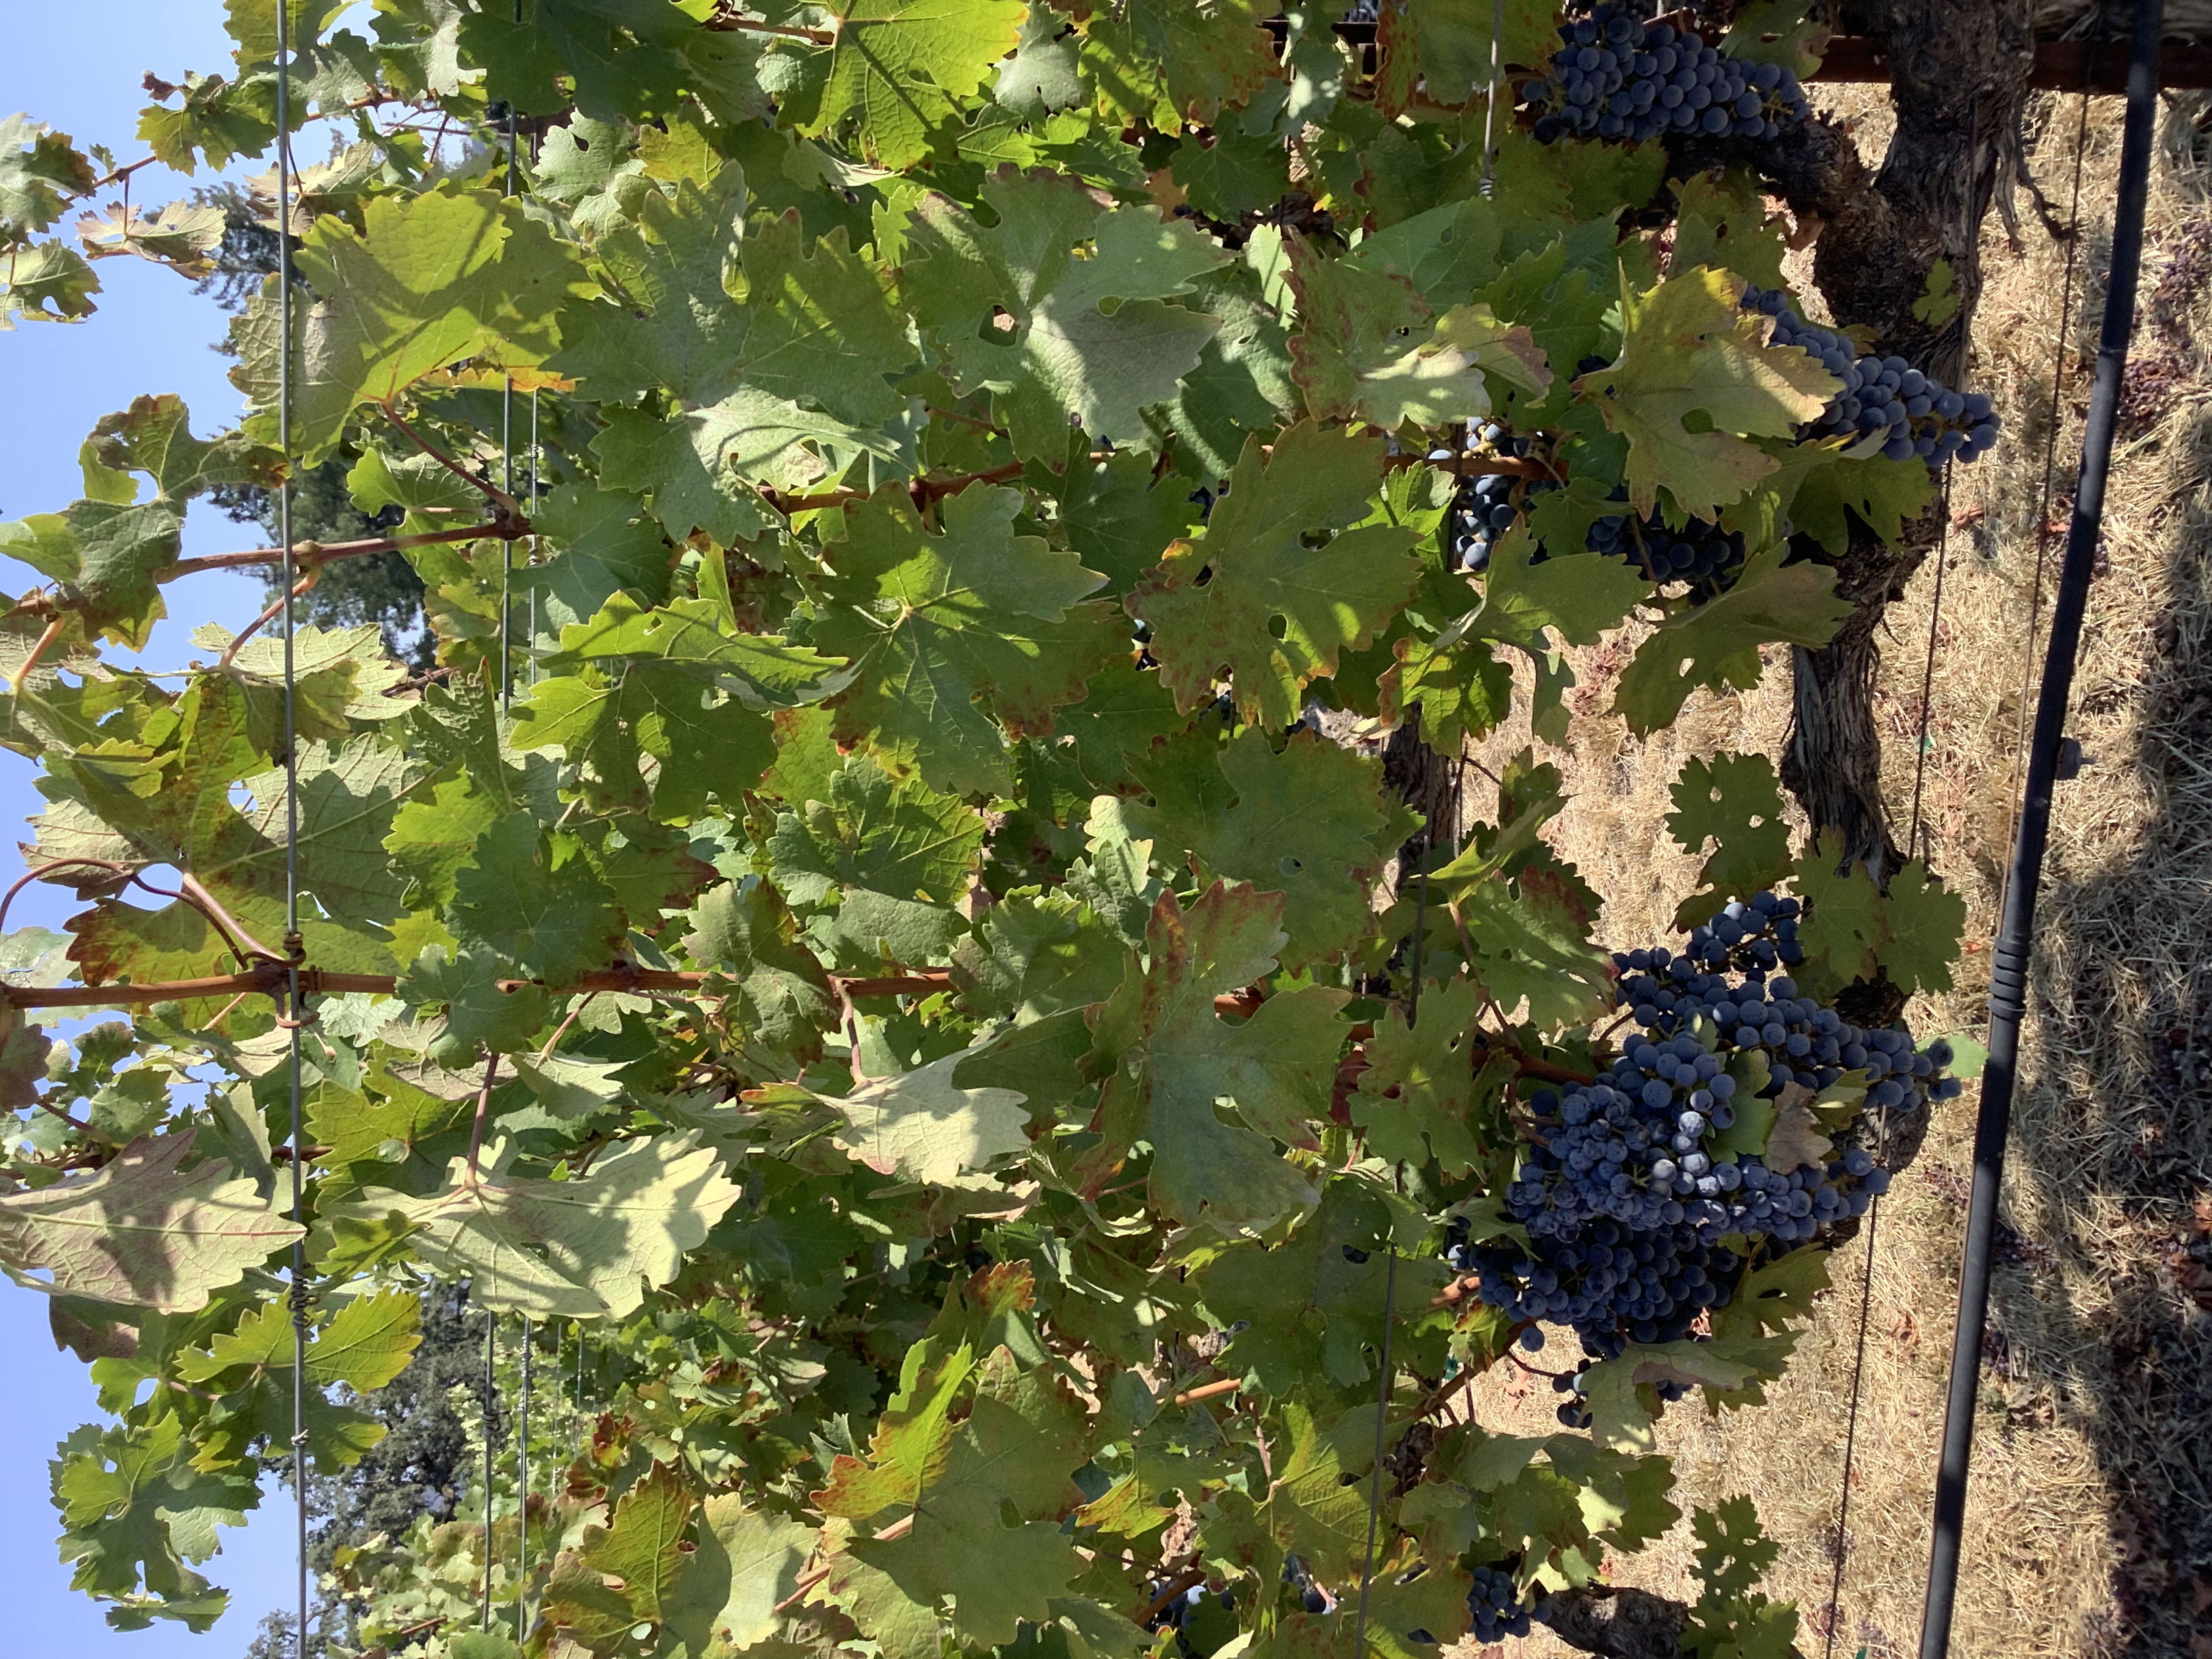
Label: Leafroll 3